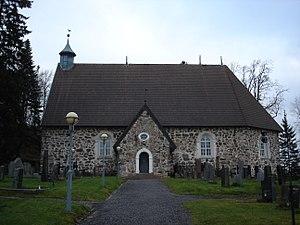
L'église de Piikkiö est une église située à Kaarina en Finlande.